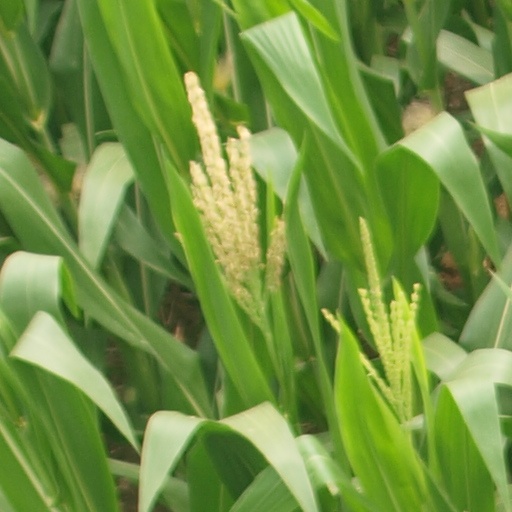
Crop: maize; corn